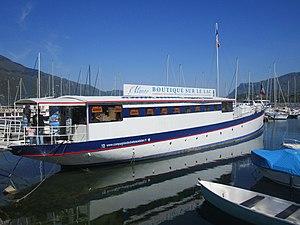
Le navire L’Almée amarré à Aix-les-Bains le 22 avril 2015.
L’Almée est un yacht construit en 1886 à Argenteuil. Après avoir eu différentes utilisations, il est maintenant utilisé comme boutique à Aix-les-Bains, sur les rives du Lac du Bourget.
La Compagnie des bateaux du lac du Bourget et du Haut-Rhône est une compagnie de navigation fondée sous le nom de Gwel à Aix-les-Bains en 1977 comme société de location de bateaux. En 1981, elle devient une compagnie de croisière en acquérant le navire L’Étoile du Lac. Elle devient la Compagnie des Bateaux du lac du Bourget et du Haut-Rhône à la suite de sa fusion avec la compagnie Tourisme Participation en 2010. Elle exploite actuellement six bateaux et une boutique sur le Lac du Bourget. En 2017, elle change de nom et devient la Compagnie des Bateaux Aix-les-Bains Riviera des Alpes.